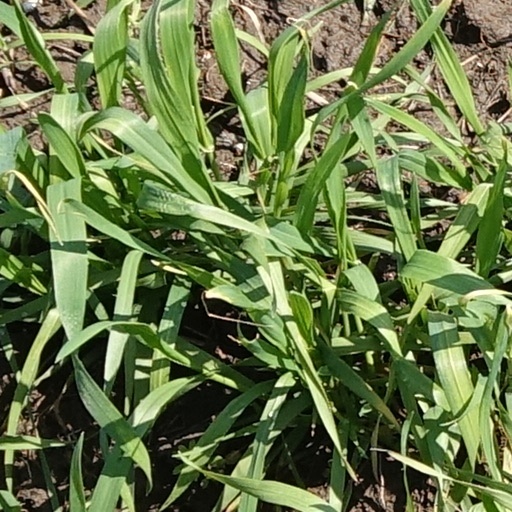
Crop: wheat